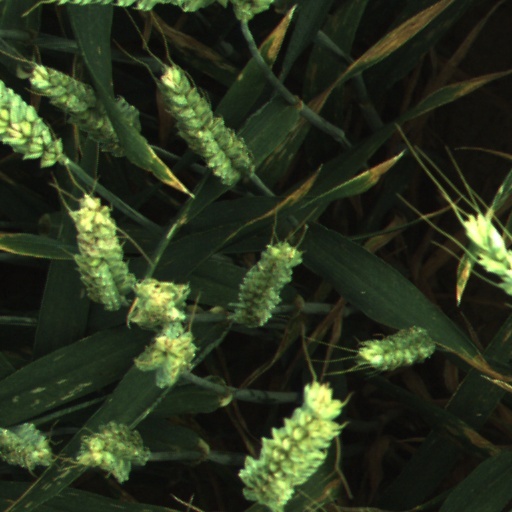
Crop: wheat